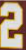
Number: 2